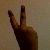
The image shows a hand gesture representing the number 2 in Indian Sign Language.